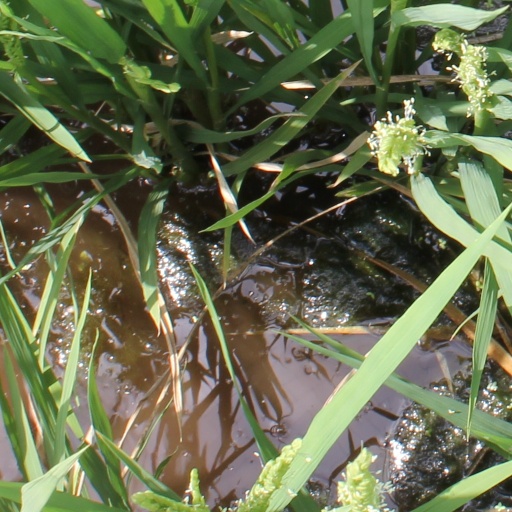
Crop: rice